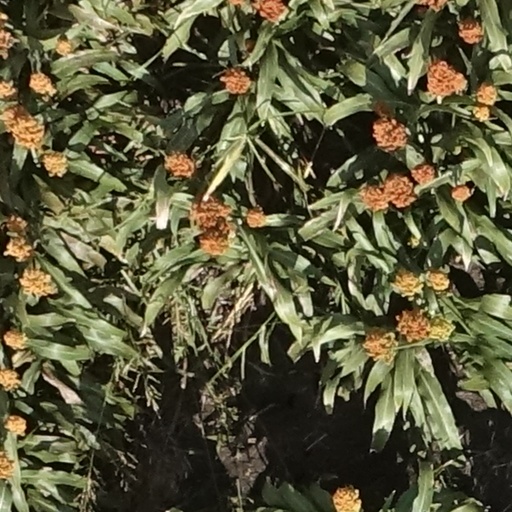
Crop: sorghum